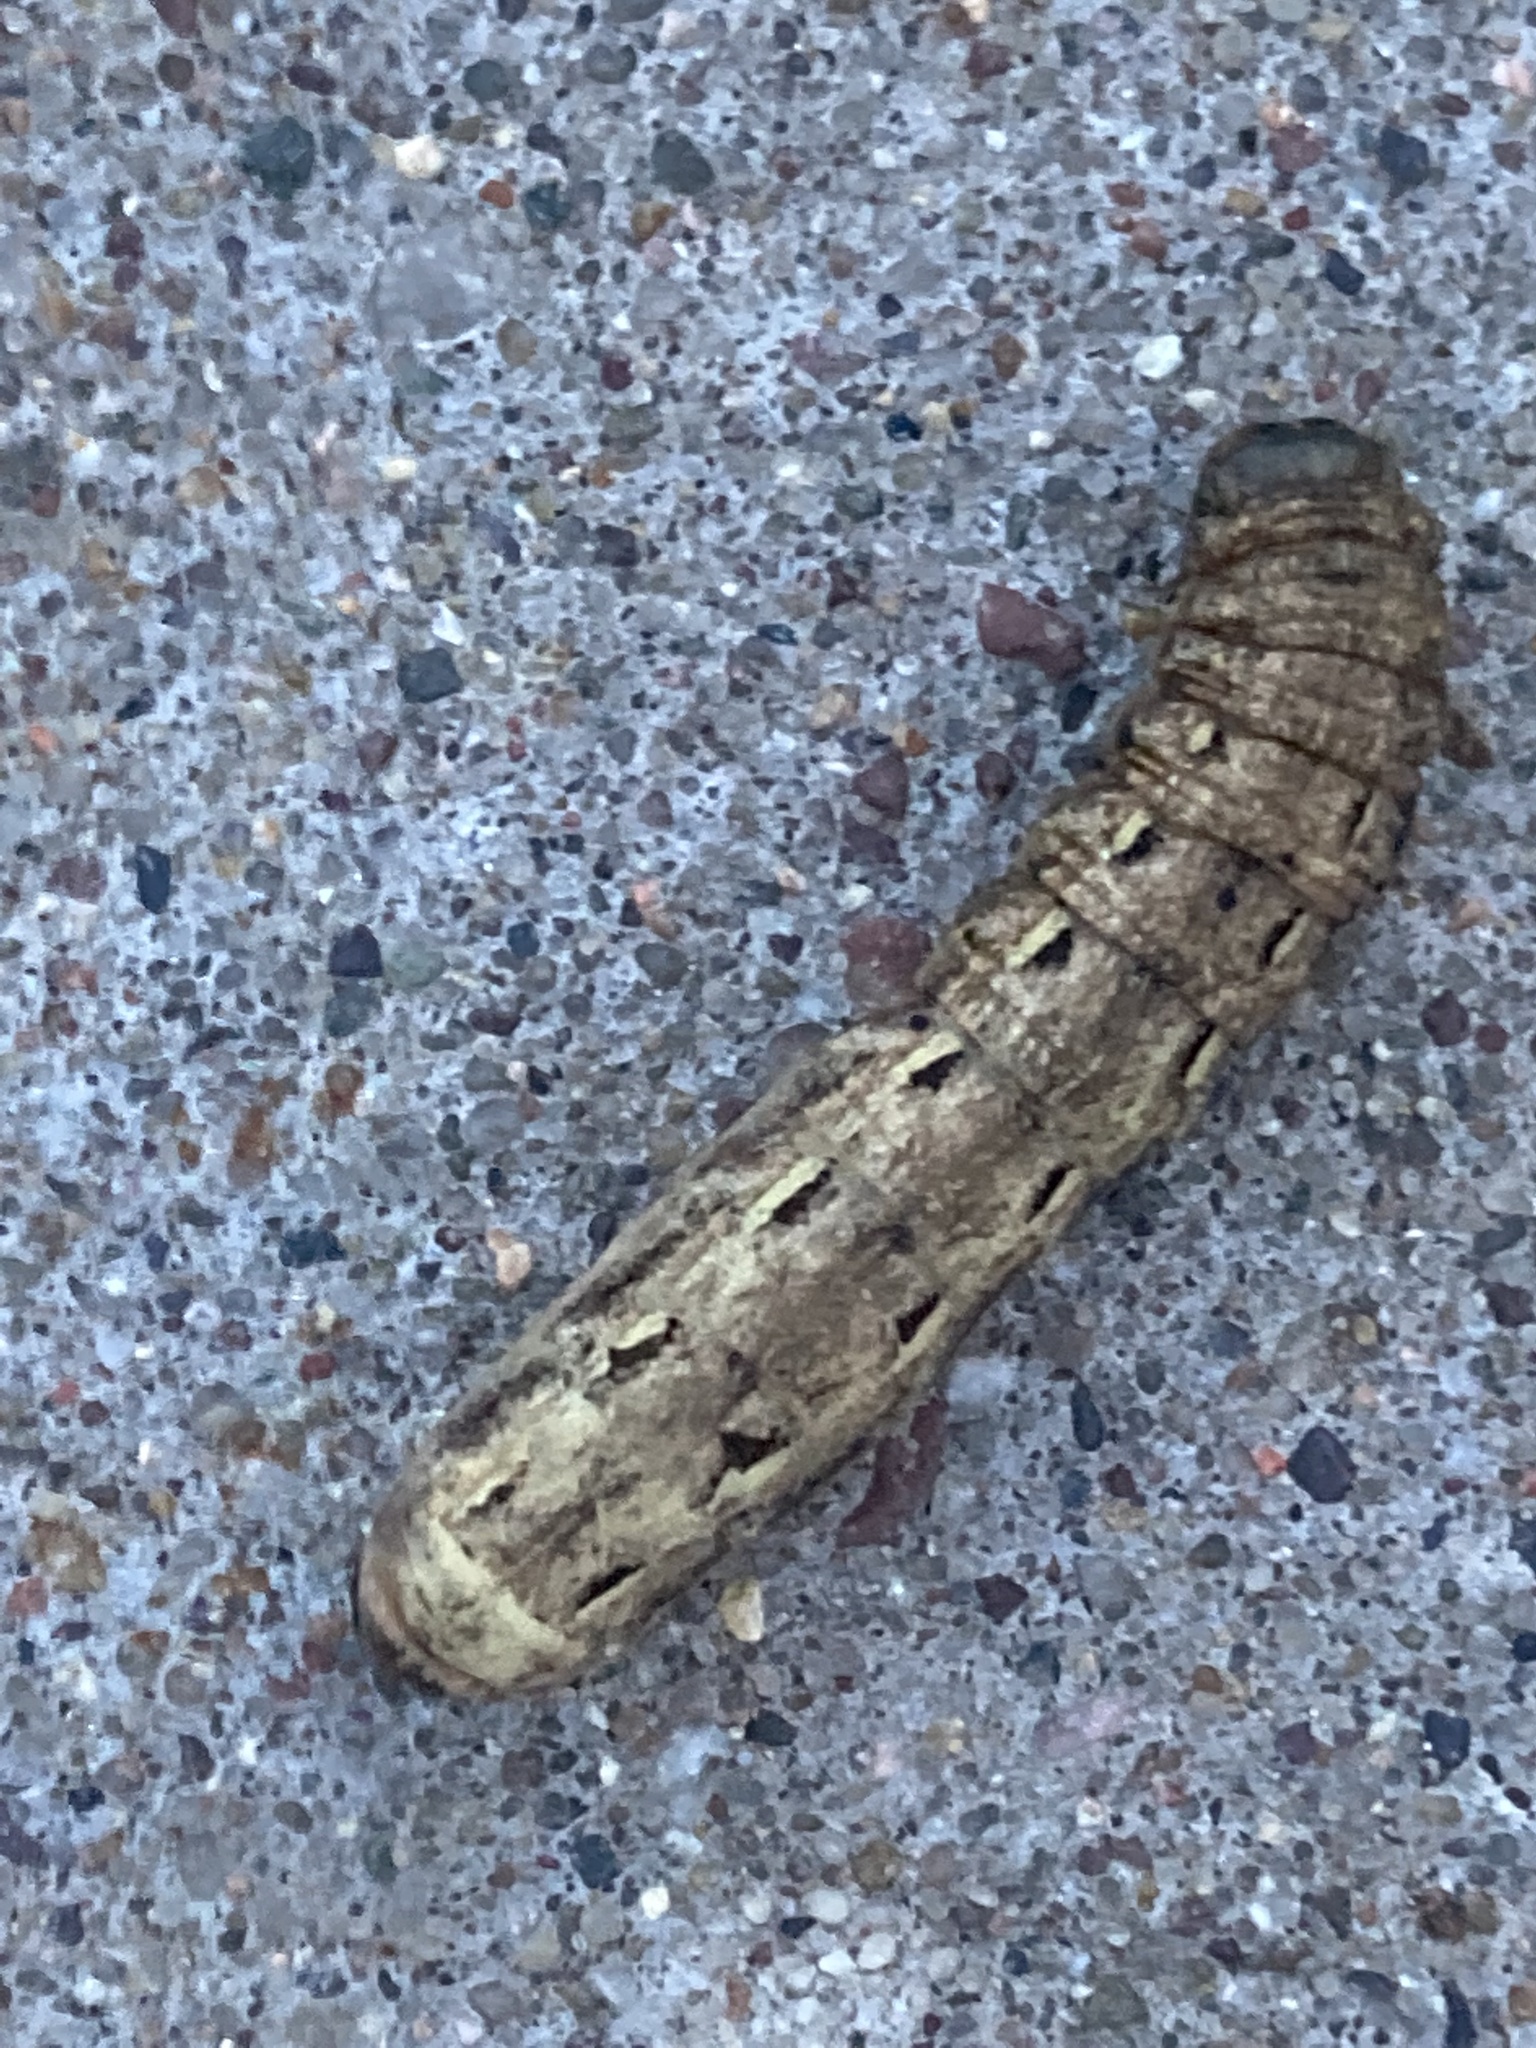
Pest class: cutworms